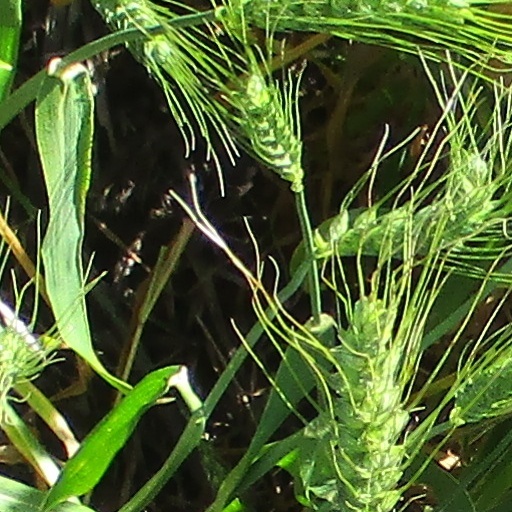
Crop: wheat